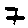
Label: 7